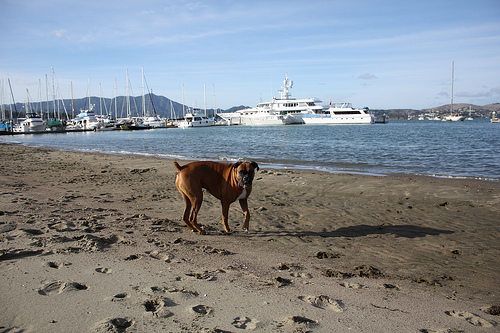
Breed: boxer